Carolingian libraries

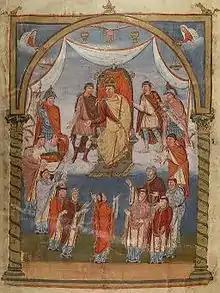
Monks of the Abbey of Tours presenting a Bible to King Charles the Bald. "Ninth century miniature."

Books were highly valued for their material worth. They were often given as gifts, inherited, or bequeathed. In the 9th century, it became common for monks to present rulers with books, usually the Bible, which is depicted in many book miniatures from that time. In return, kings and nobles would grant abbeys expensive and lavishly decorated codices, as well as special funds to maintain the books. Emperor Charlemagne gave the monks of Saint-Denis a forest. The proceeds were used by the brothers to make new bindings for their manuscripts. The abbots of Saint Wandrille donated dozens of books to their monastery, which was appropriately recorded in the monastery chronicle. The abbots at Saint Gall, Bobbio, and Saint Emmeram also followed this practice. It was common among secular clergy to bequeath private libraries to monasteries.